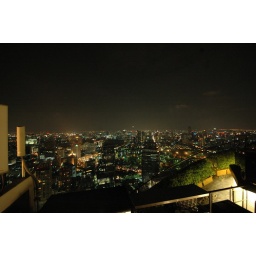
The Vertigo is a rooftop restaurant/bar in Bangkok, on the 62st/62nd floor of the Banyan tree tower.